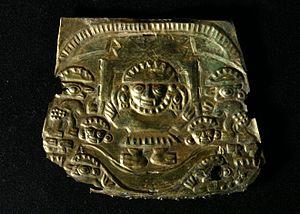
Naymlap, plaquette en or, Chimu 1000-1450 ap. J-C